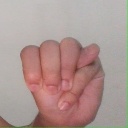
अक्षर: म